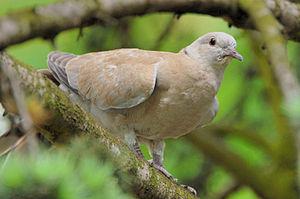
Une tourterelle turque debout sur une branche.
Lillo est une commune d'Espagne de la province de Tolède dans la communauté autonome de Castille-La Manche.
Tourterelle est le nom vernaculaire générique donné à des oiseaux appartenant principalement à trois genres de la famille des Colombidés :